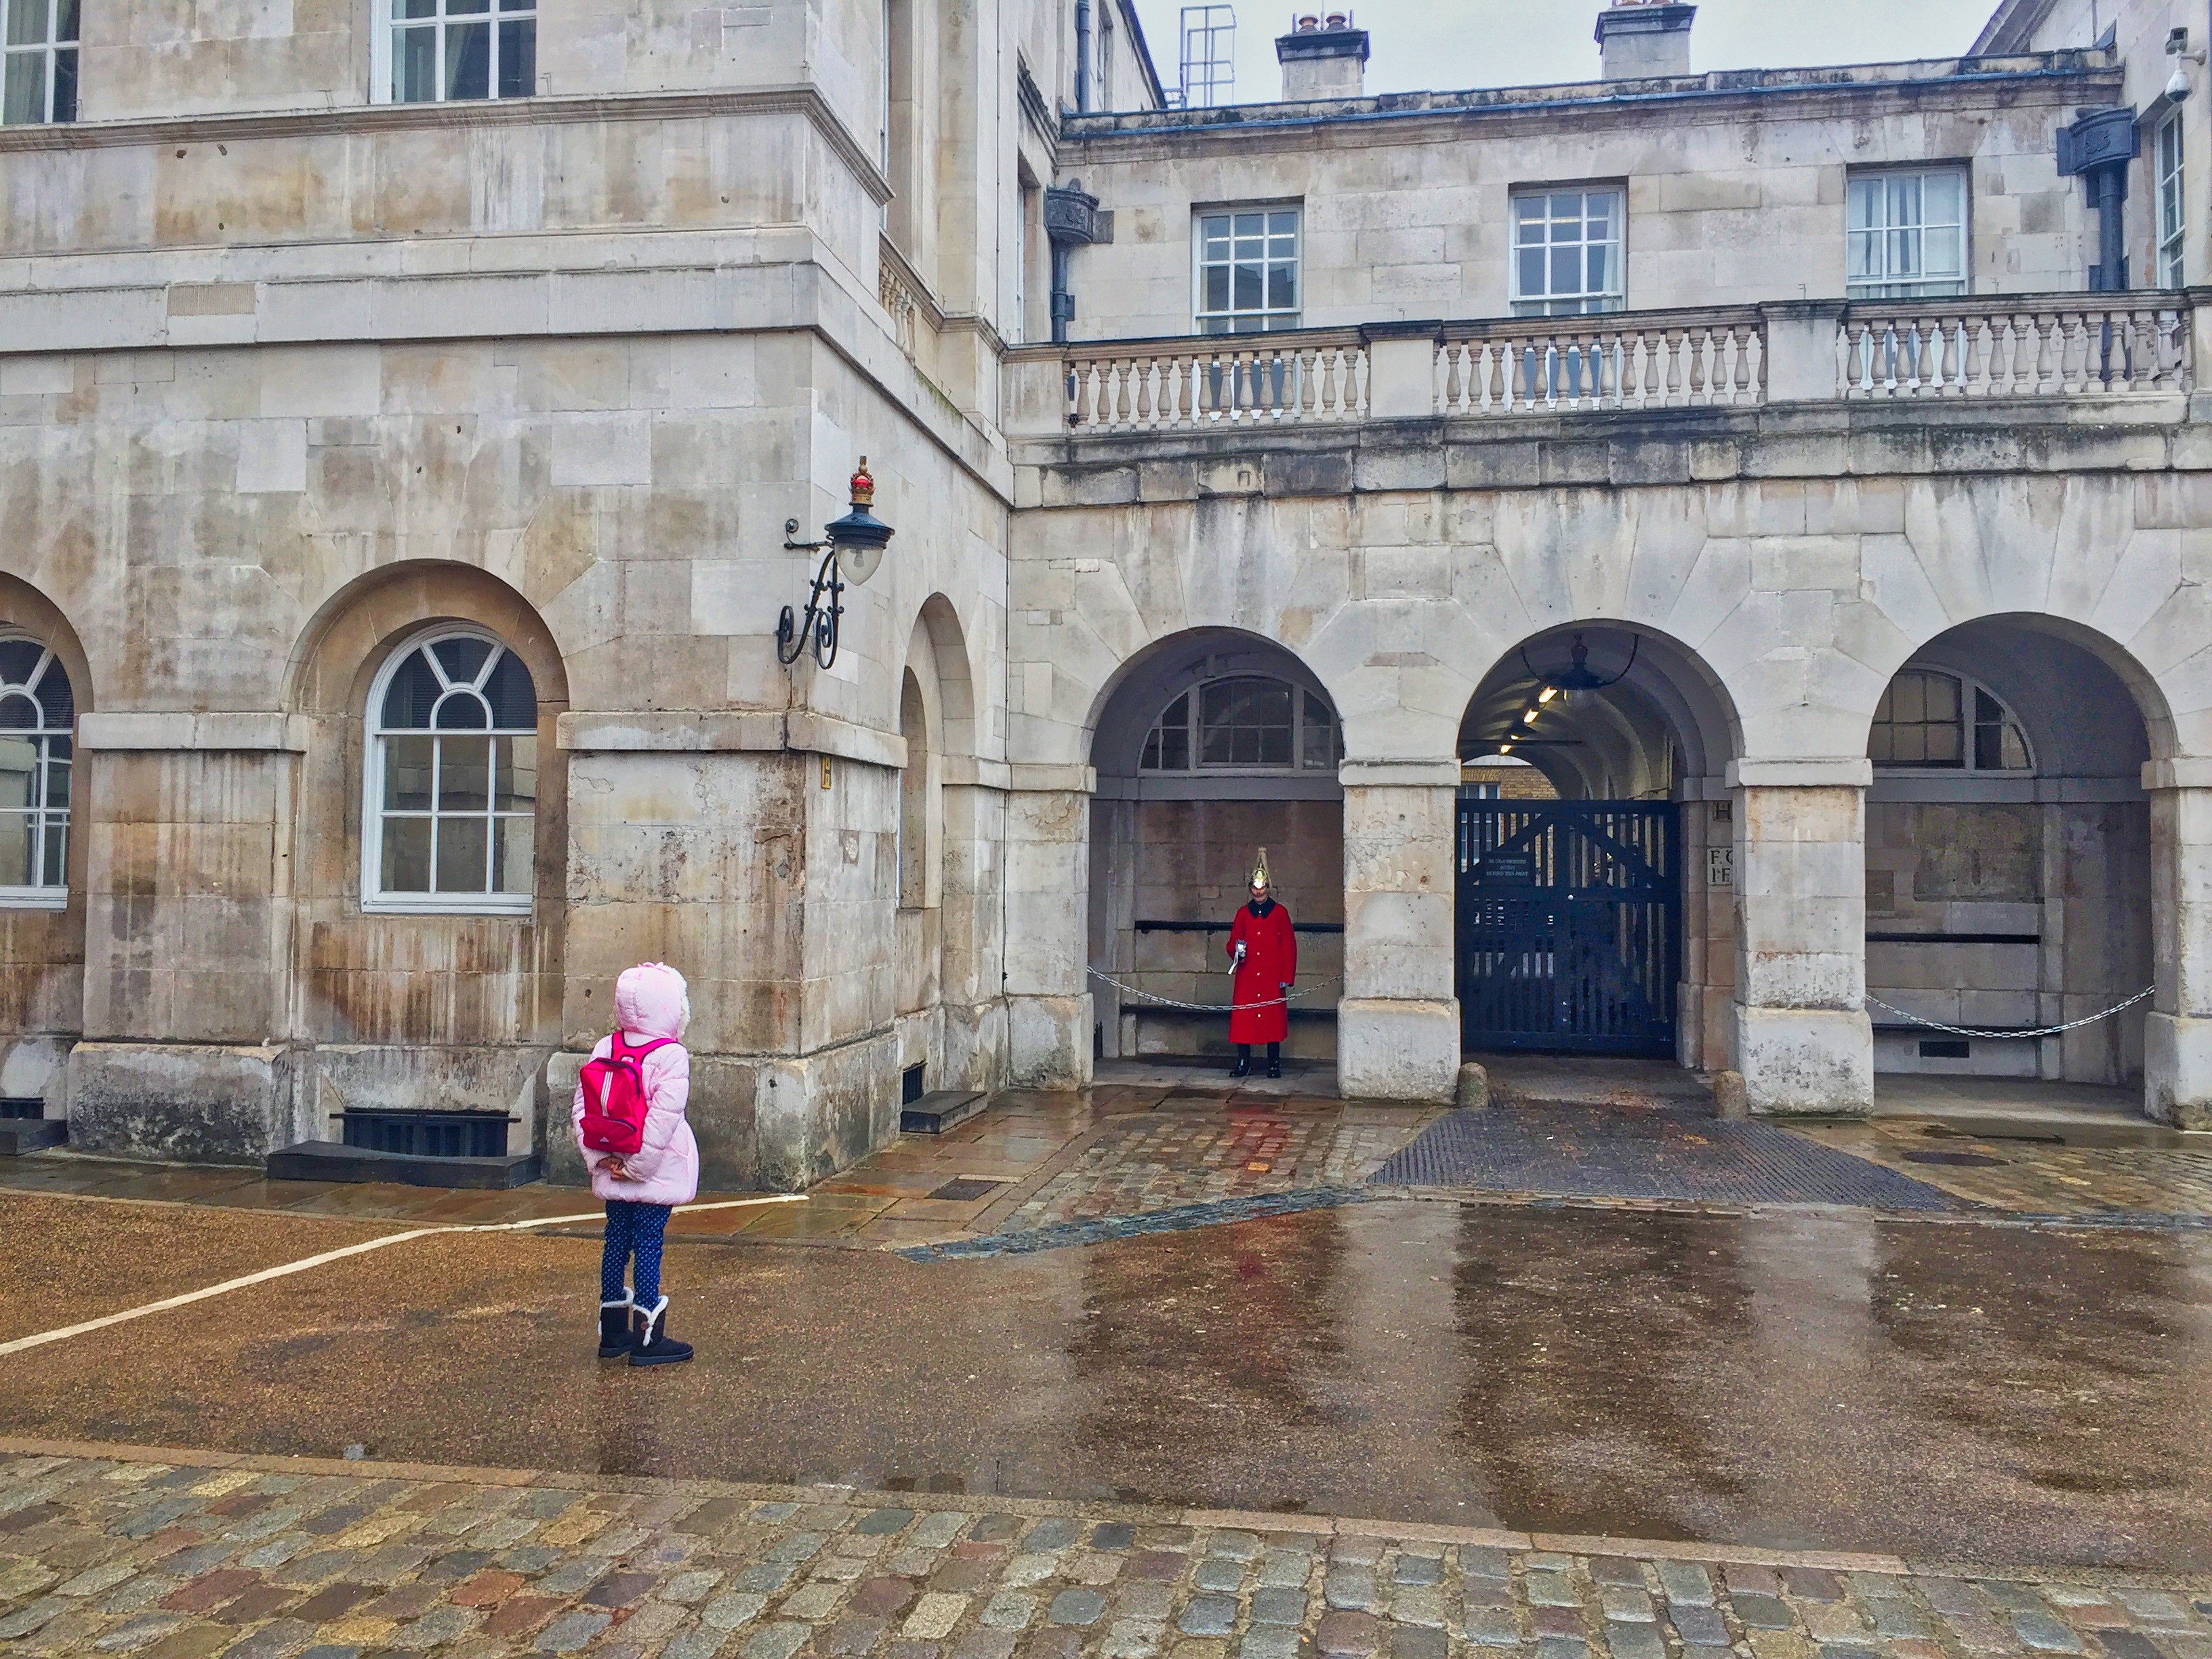
architecture, street, town, building, transport, arch, facade, urban area